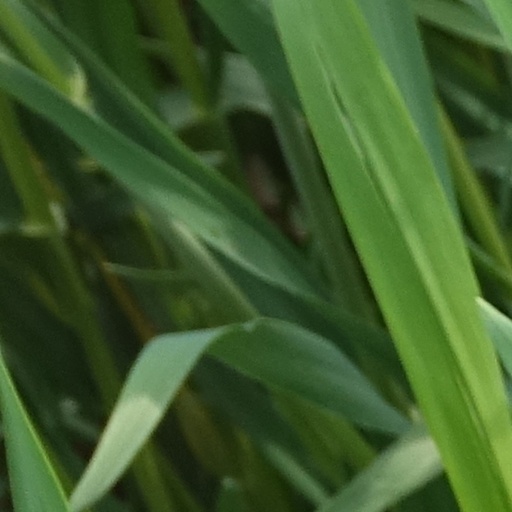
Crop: wheat